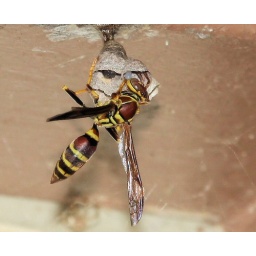
Discovered this Paper Wasp building a nest right above where I sit to watch birds in the backyard.